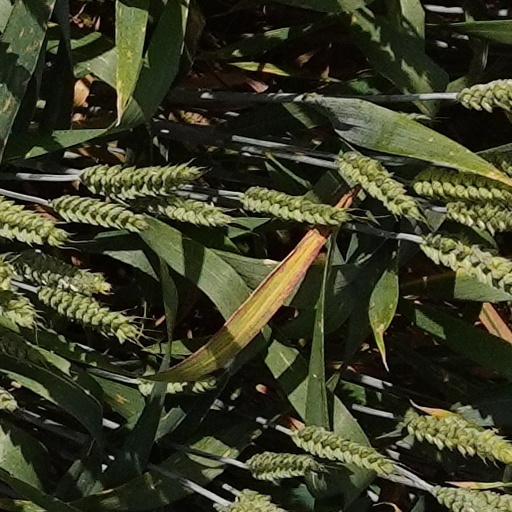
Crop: wheat